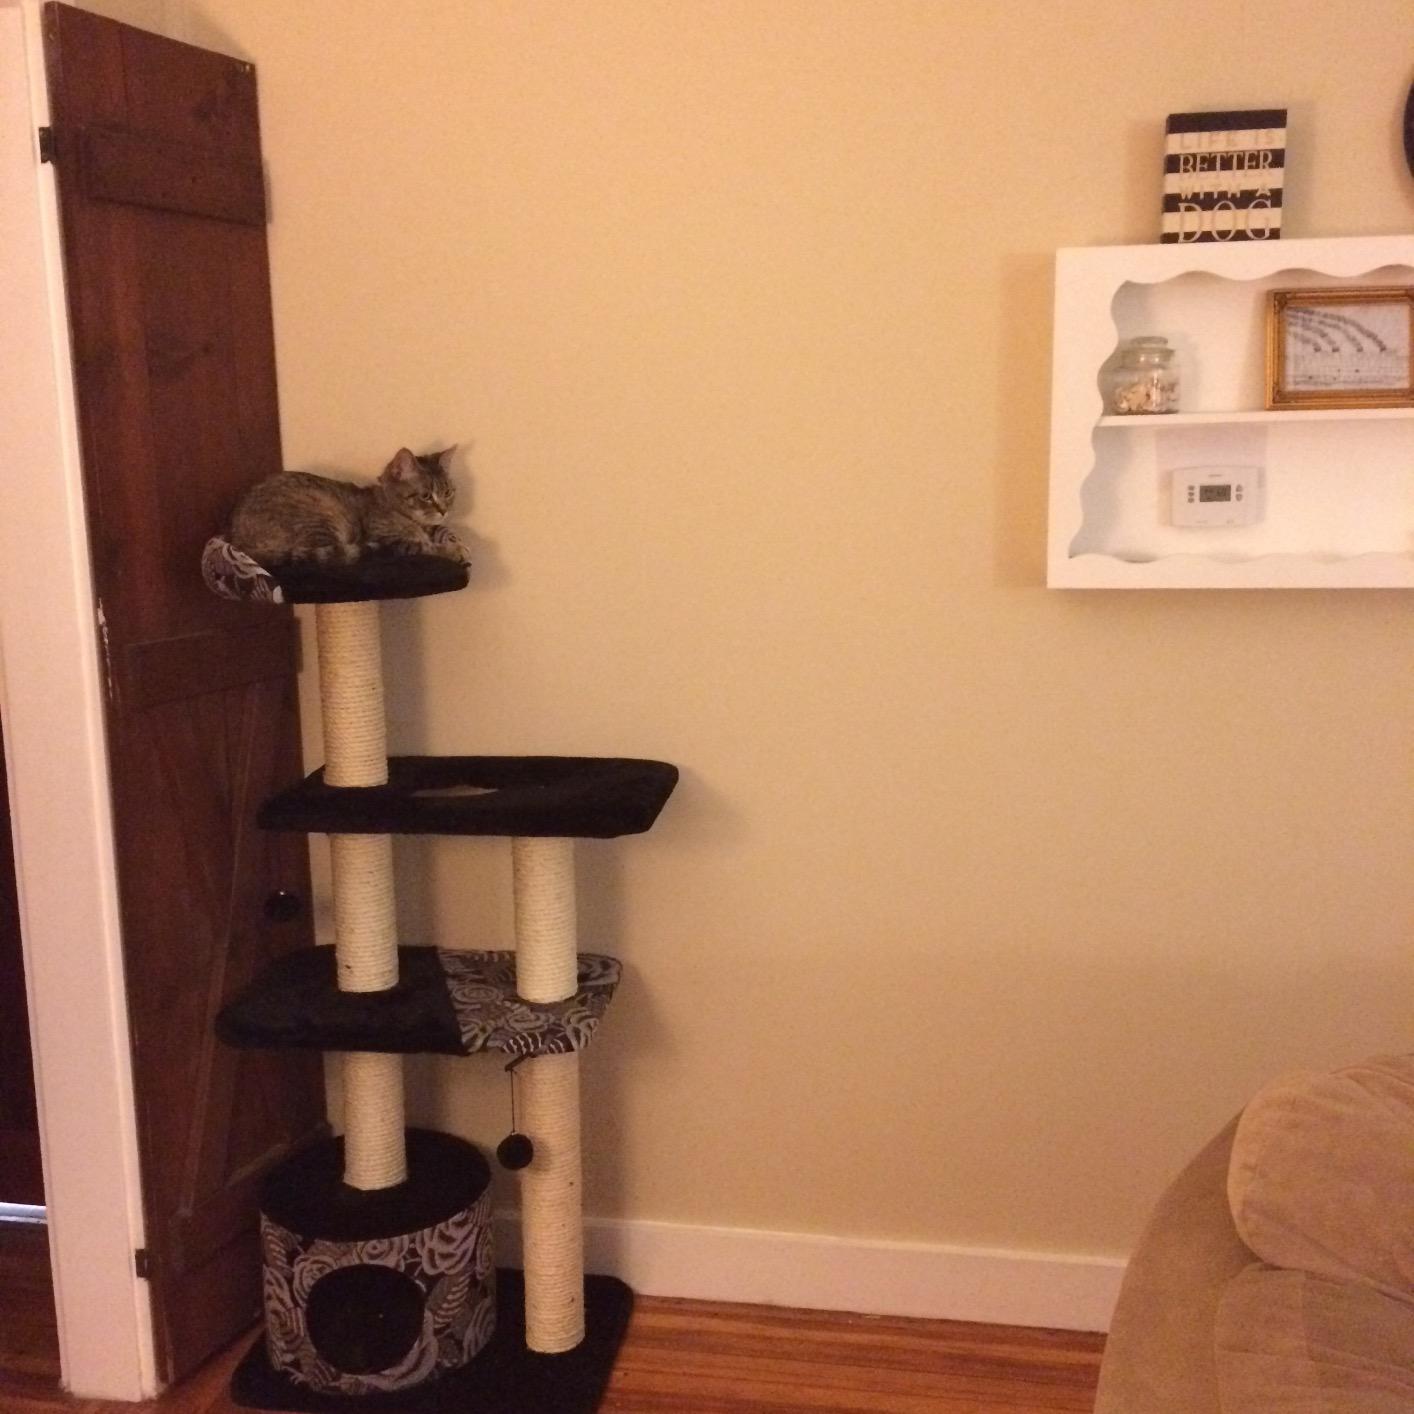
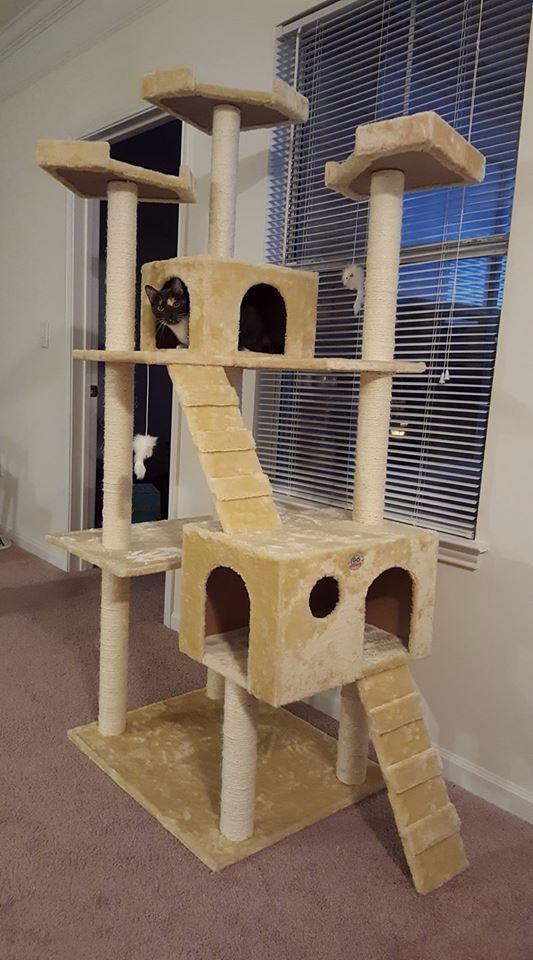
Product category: items_cat tree
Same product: no